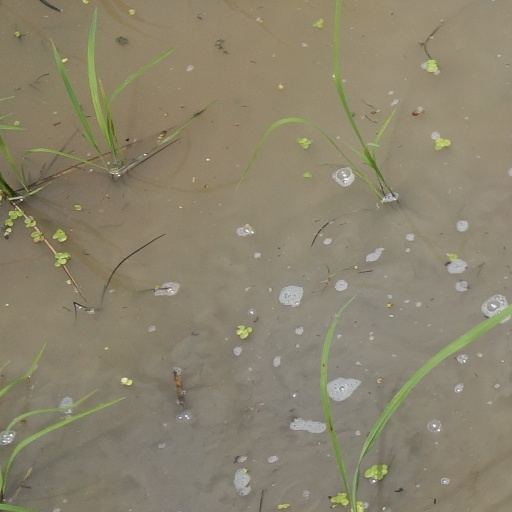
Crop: rice